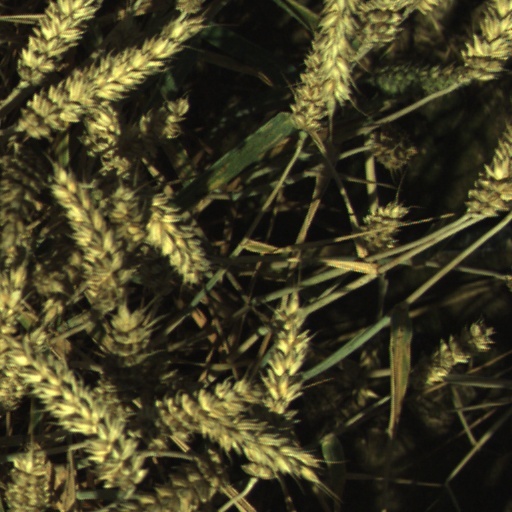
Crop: wheat